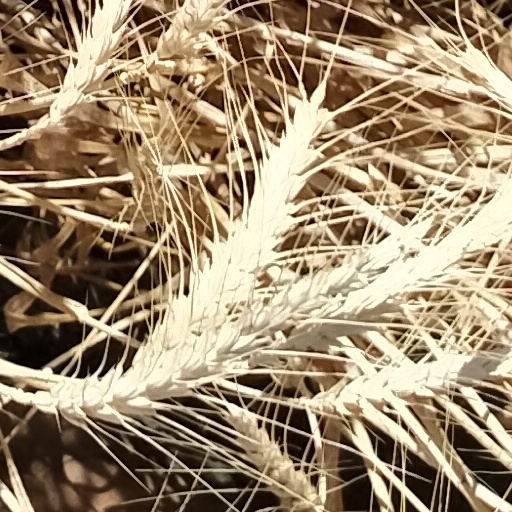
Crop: wheat